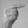
ASL letter: G